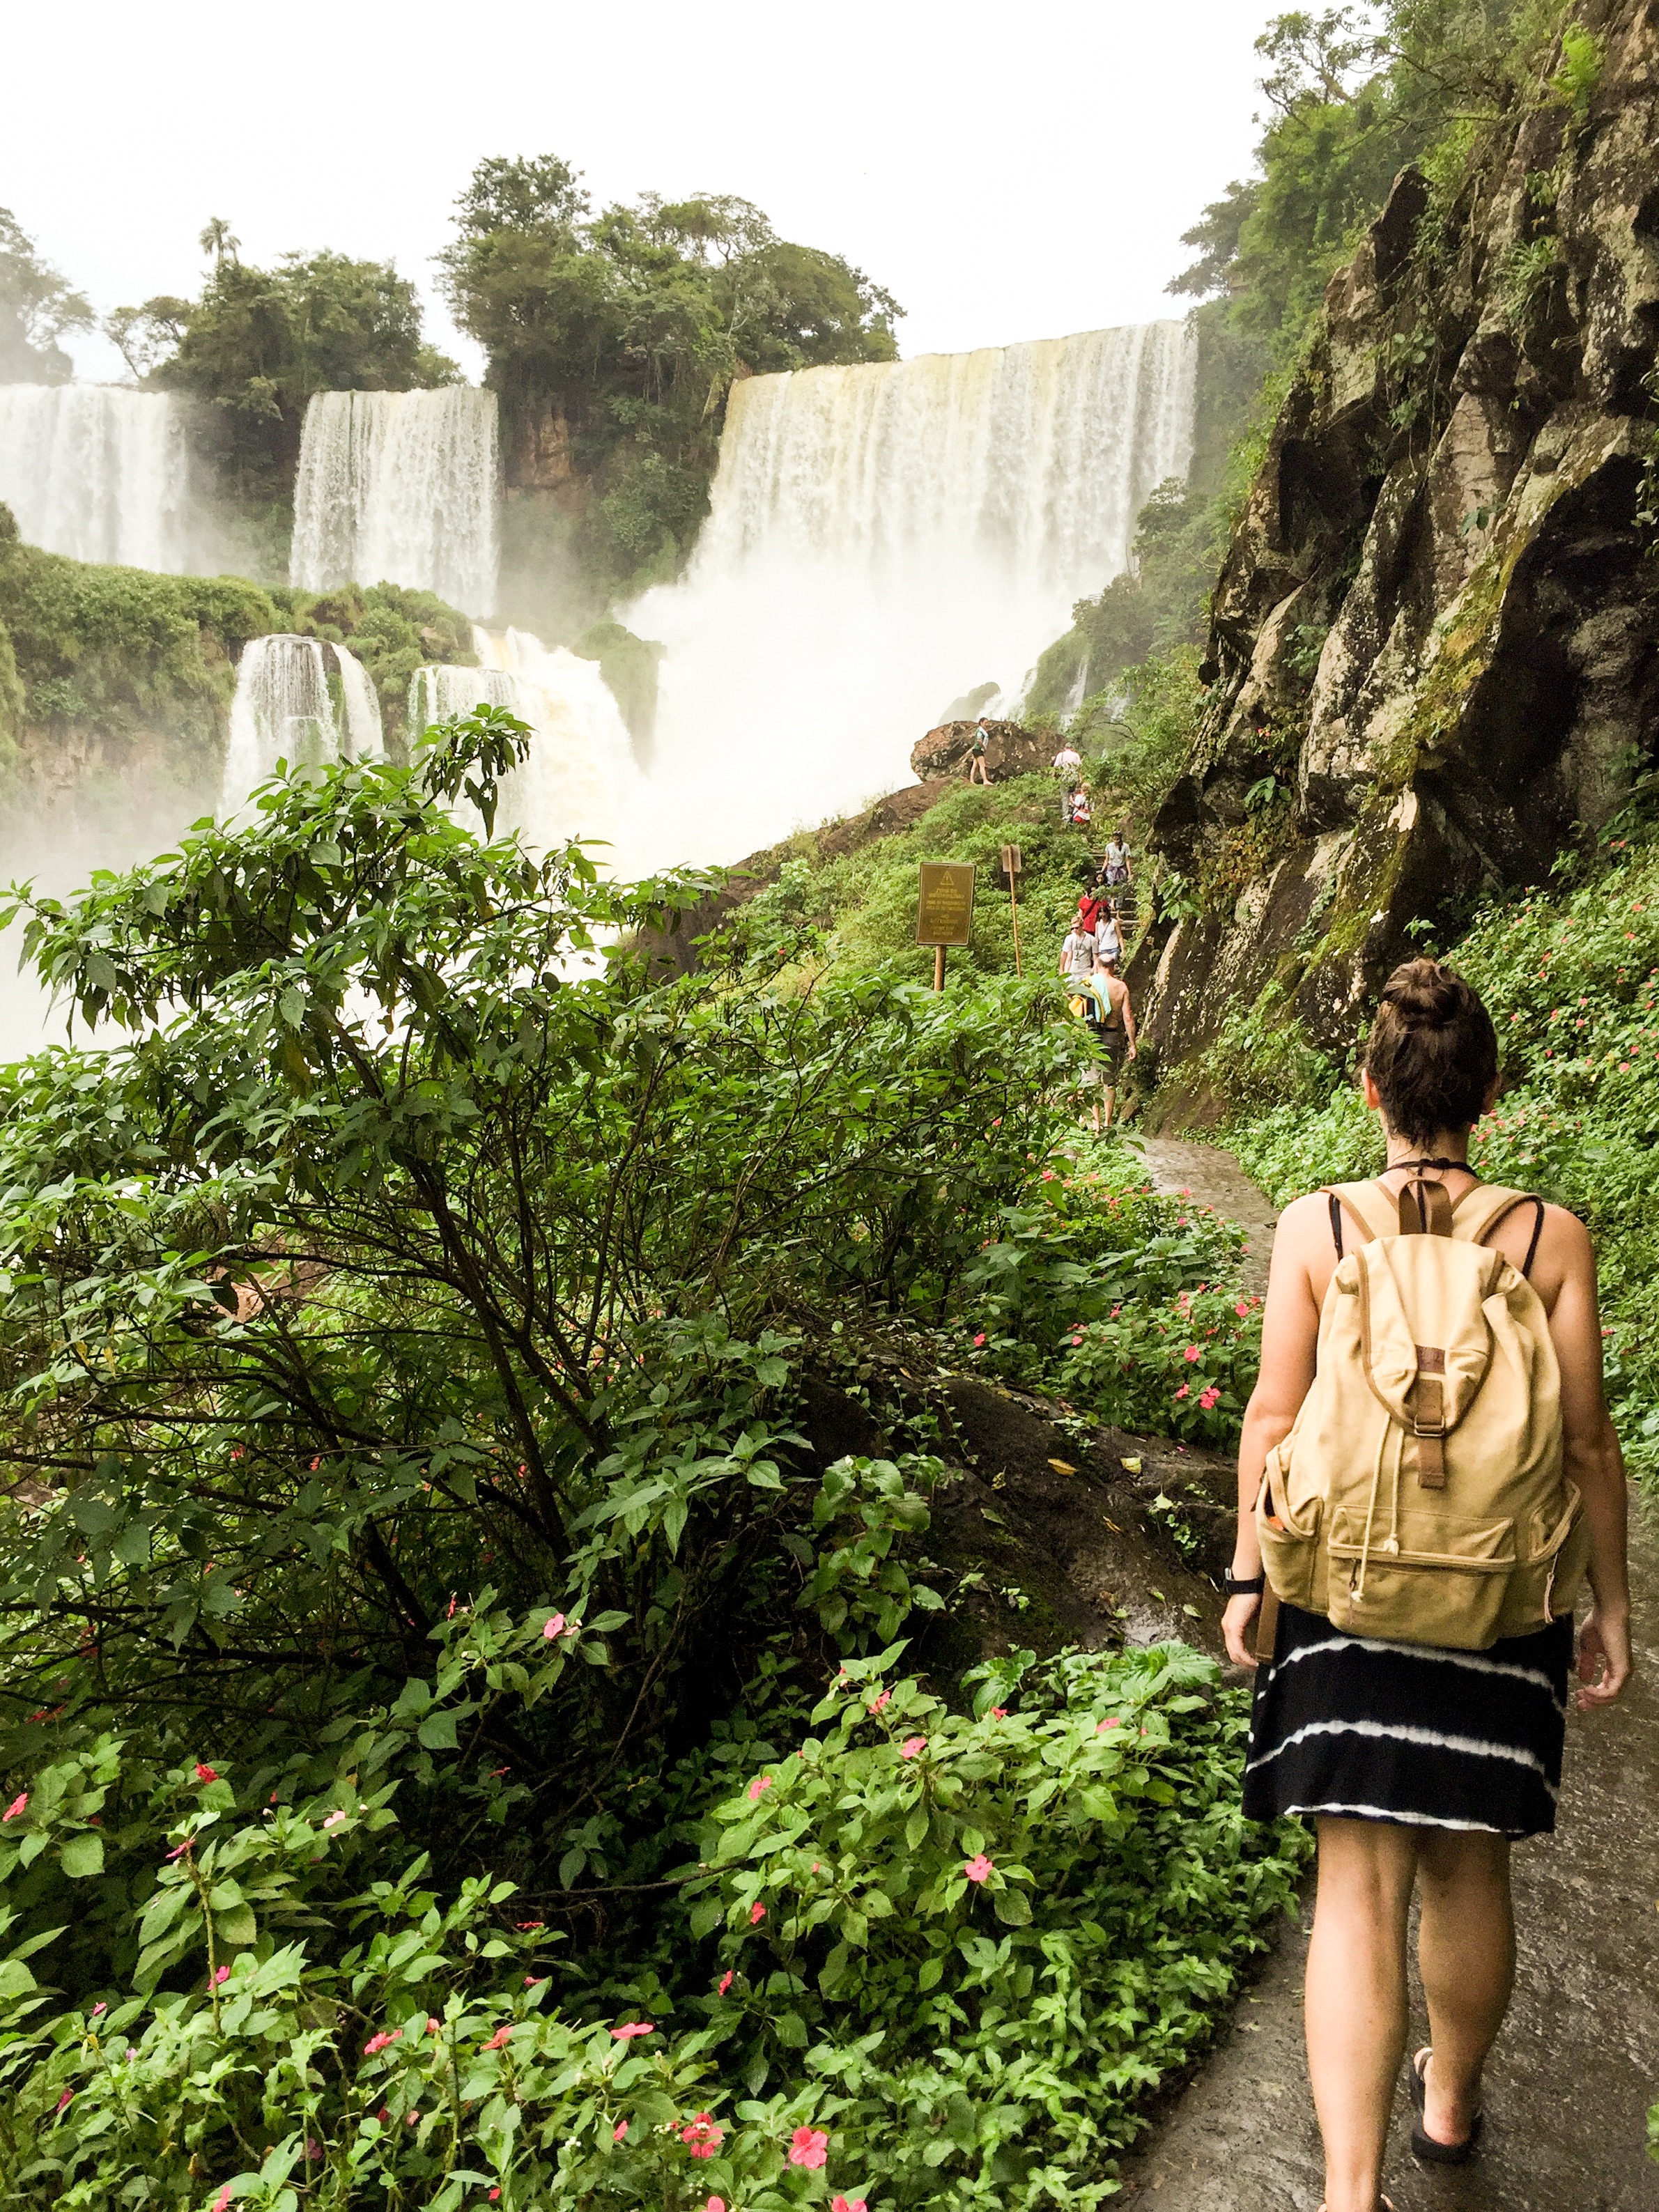
forest, waterfall, jungle, tourism, rainforest, water feature